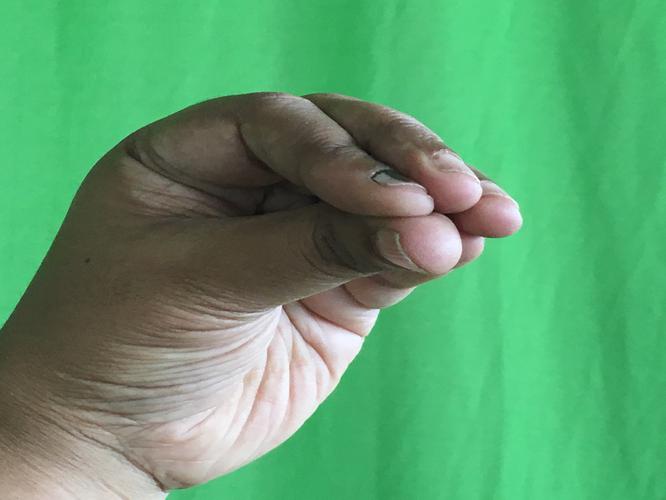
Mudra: Mukulam
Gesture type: single_hand